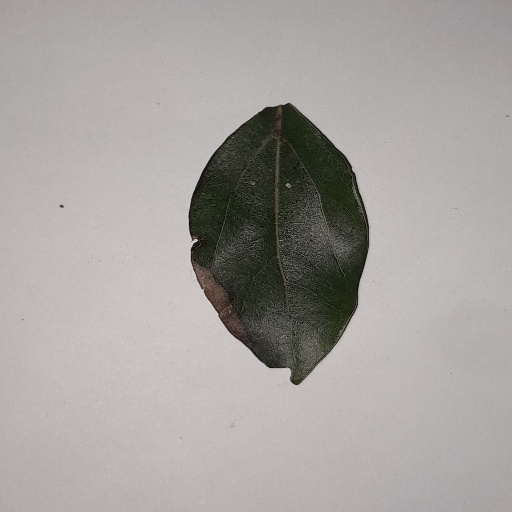
Species: Camphor
Leaf condition: Bacterial Spot